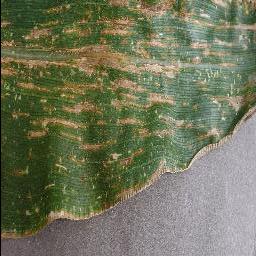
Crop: corn
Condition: (maize)_cercospora_spot_gray_spot